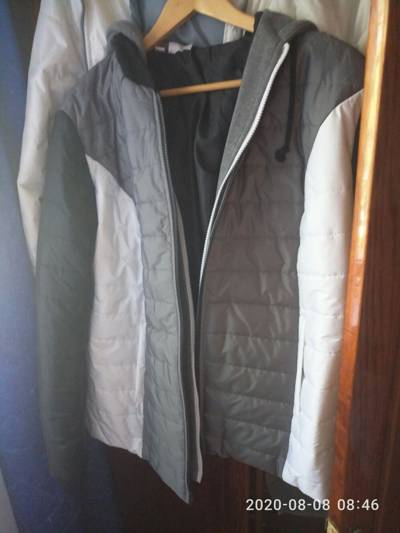
Waste category: clothes